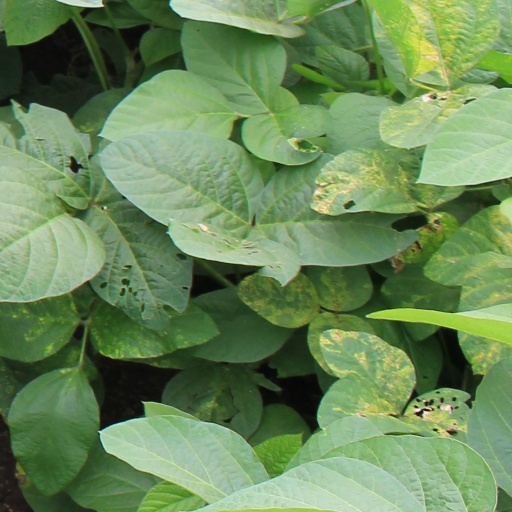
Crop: soybean